History of gay men in the United States

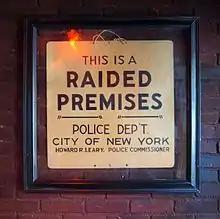
NYPD "raid sign" at Stonewall Inn

In 1964, organized by gay activist Randy Wicker, a small group picketed the Whitehall Street Induction Center after the confidentiality of gay men's draft records was violated. This action has been identified as the first gay rights demonstration in the United States.